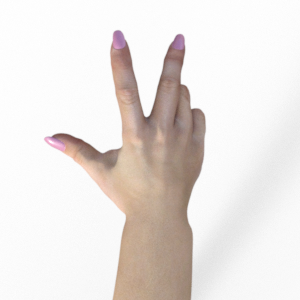
Label: scissors